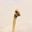
Label: bird